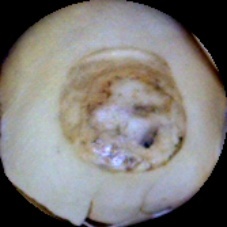
Label: Broken